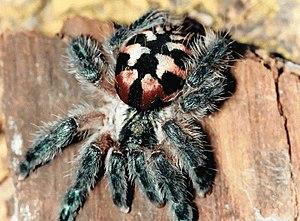
Typhochlaena seladonia est une mygale de l'espèce type Typhochlaena et de la famille des Theraphosidae. Son mode de vie est arboricole. Elle fabrique une cachette sous l'écorce de l'arbre qu'elle a choisi, dans laquelle elle se dissimule.